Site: brandenburg
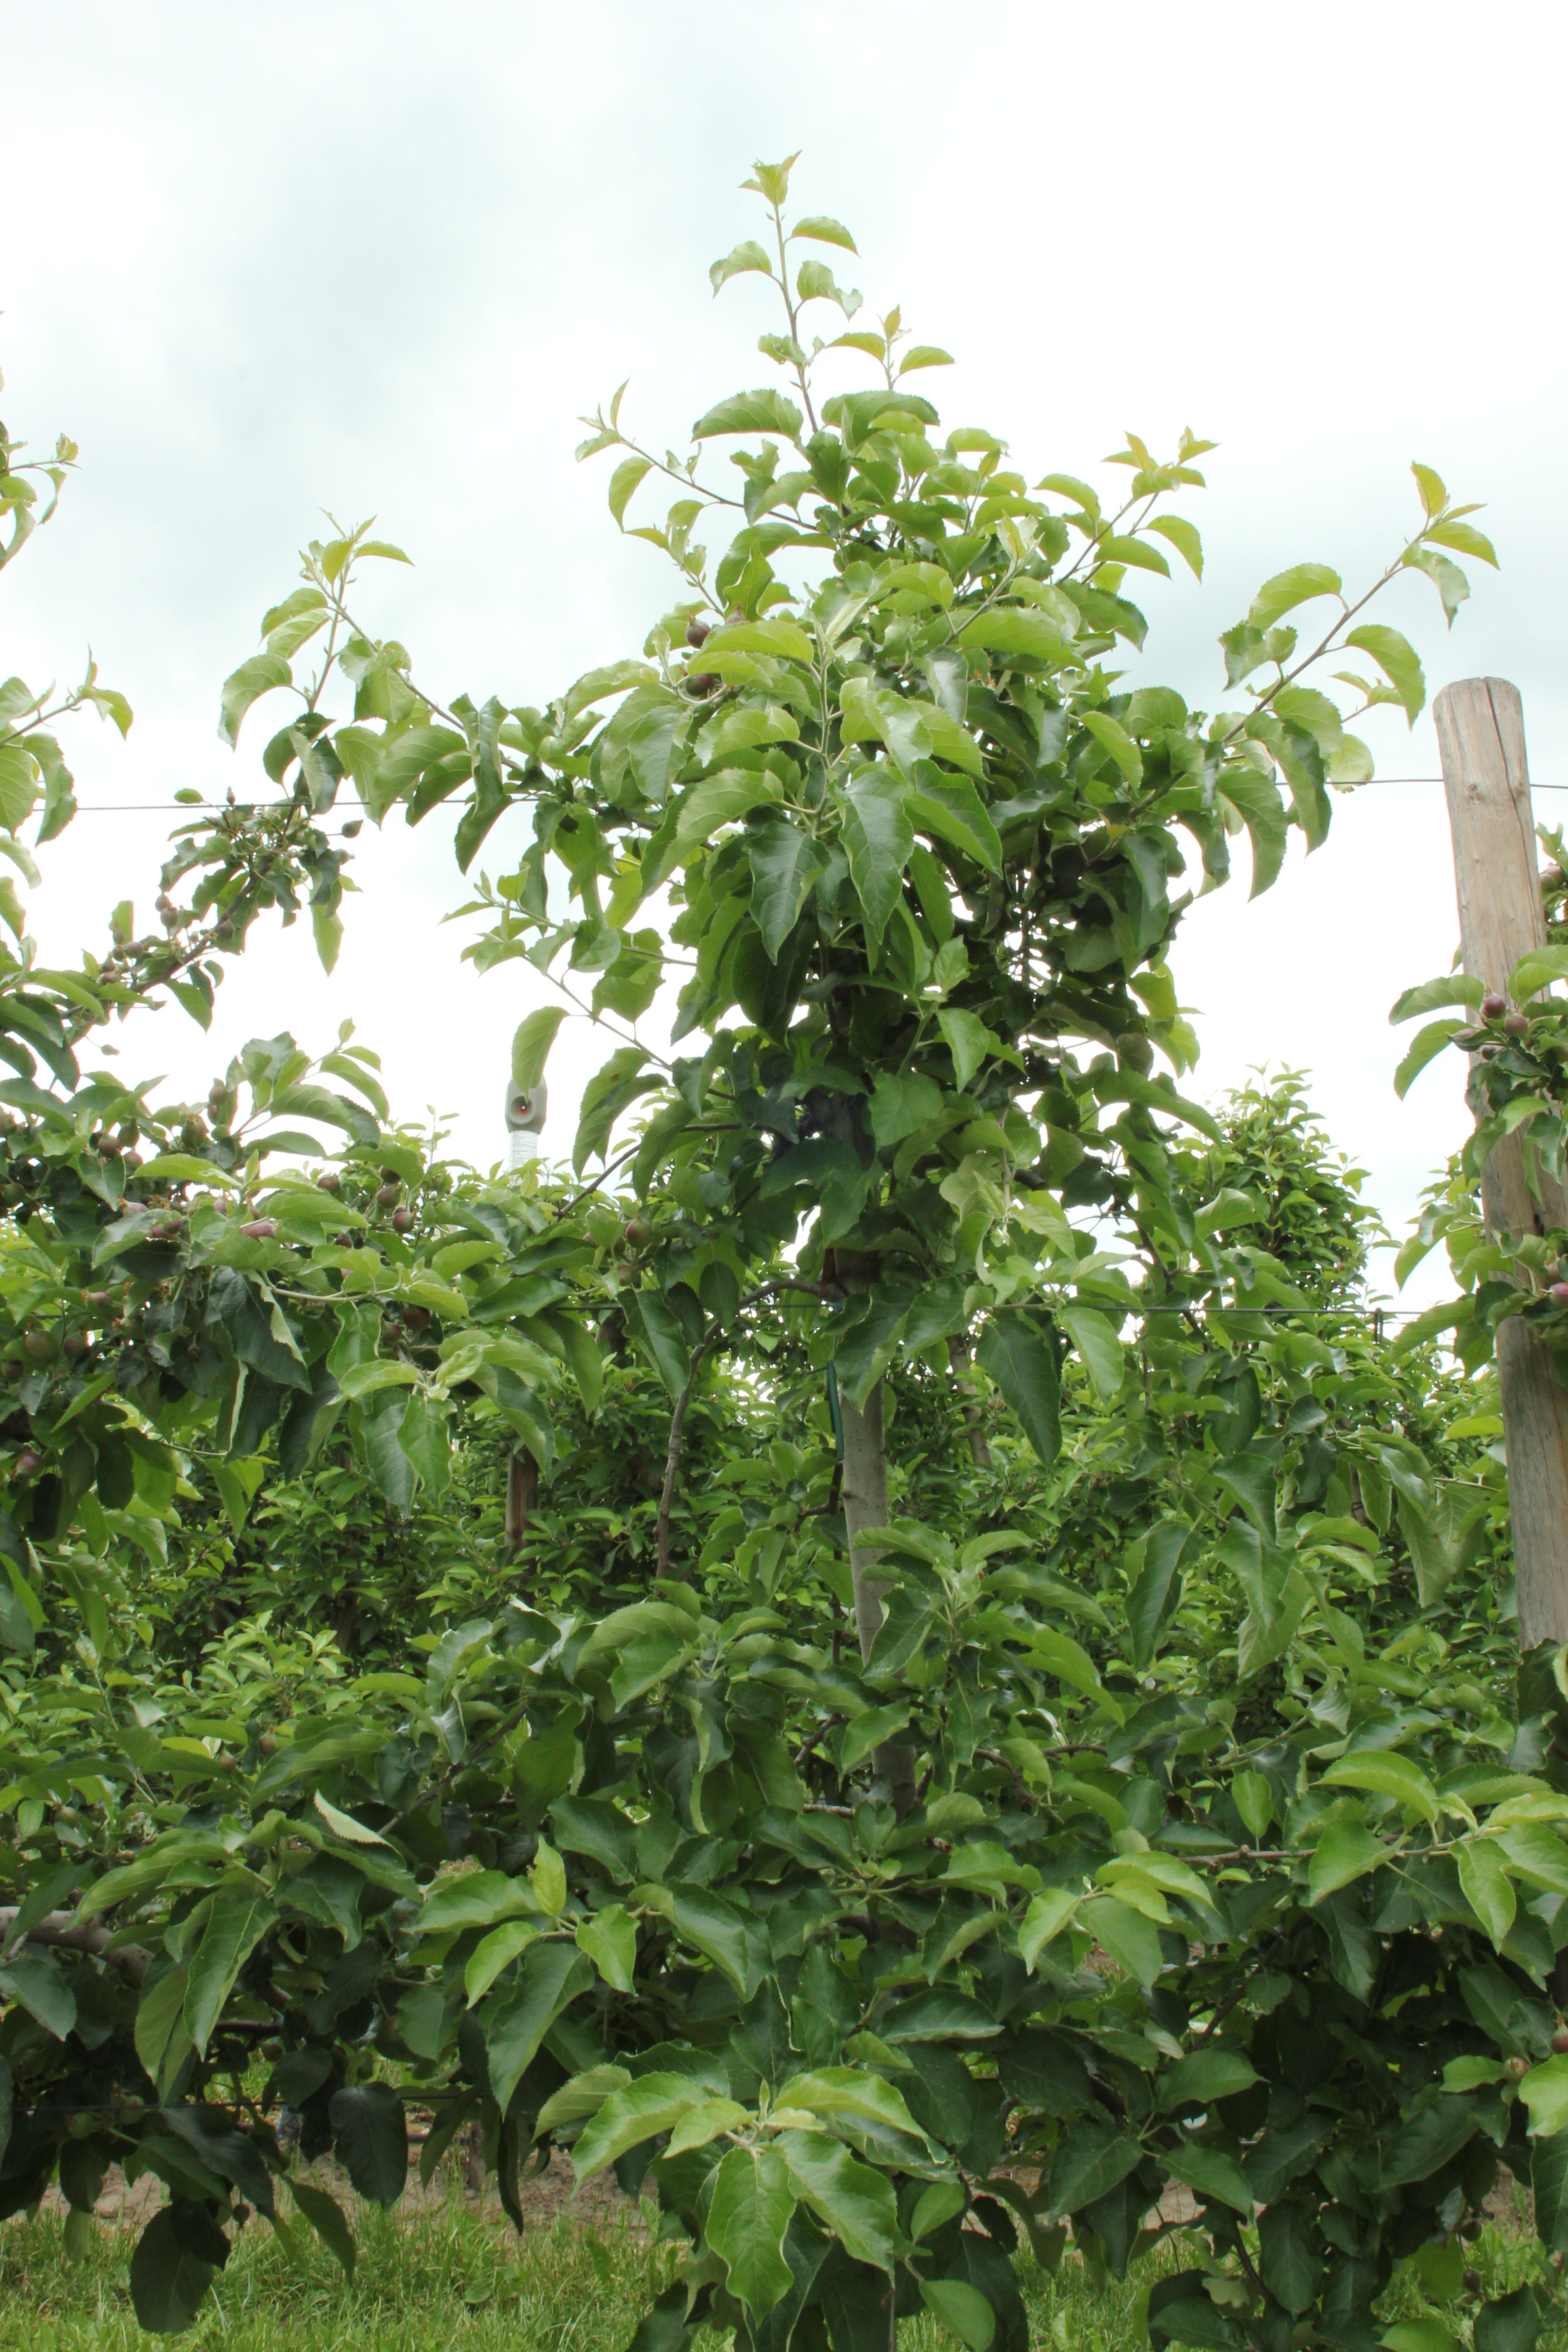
Growth stage (BBCH 72): Development of fruit